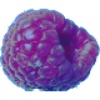
Label: Raspberry 1